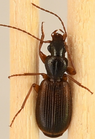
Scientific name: Cymindis neglecta
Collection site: Bartlett Experimental Forest NEON (BART), plot BART_066